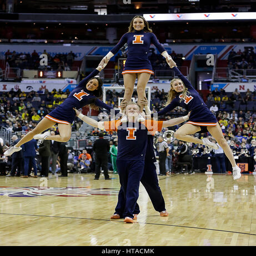
person perform during a game